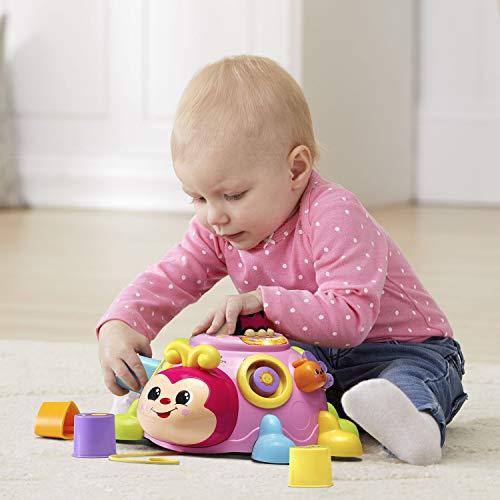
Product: VTech Crazy Legs Learning Bugs, Pink
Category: Toys & Games | Kids' Electronics | Electronic Learning Toys
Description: Crazy, wobbly ladybug pull toy and bug friends teach shapes, colors, numbers, and nature.
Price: $18.78
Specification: ProductDimensions:5.7x9.8x10.4inches|ItemWeight:1.72pounds|ShippingWeight:2.2pounds(Viewshippingratesandpolicies)|ASIN:B07PSB5BJ1|Itemmodelnumber:80-522350|Manufacturerrecommendedage:12month-3years|Batteries:2AAbatteriesrequired.(included)